Be-Shaque

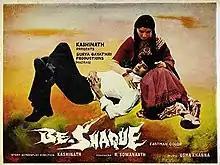
Poster

Be-Shaque is a 1980 Indian Hindi-language thriller drama film directed by Kashinath, starring Mithun Chakraborty, Yogeeta Bali, Amrish Puri and Shakti Kapoor. It is a remake of his own Kannada directorial "Aparichita".